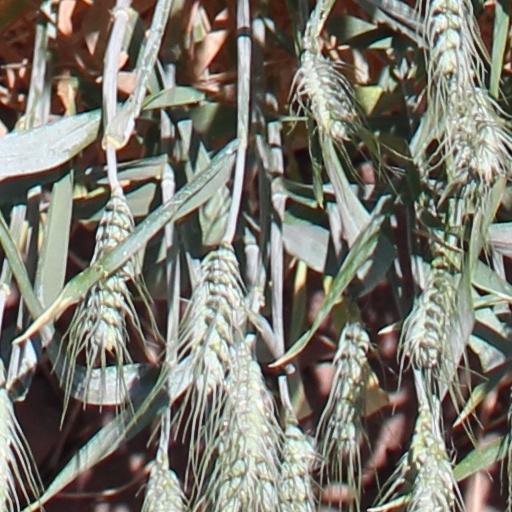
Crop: wheat